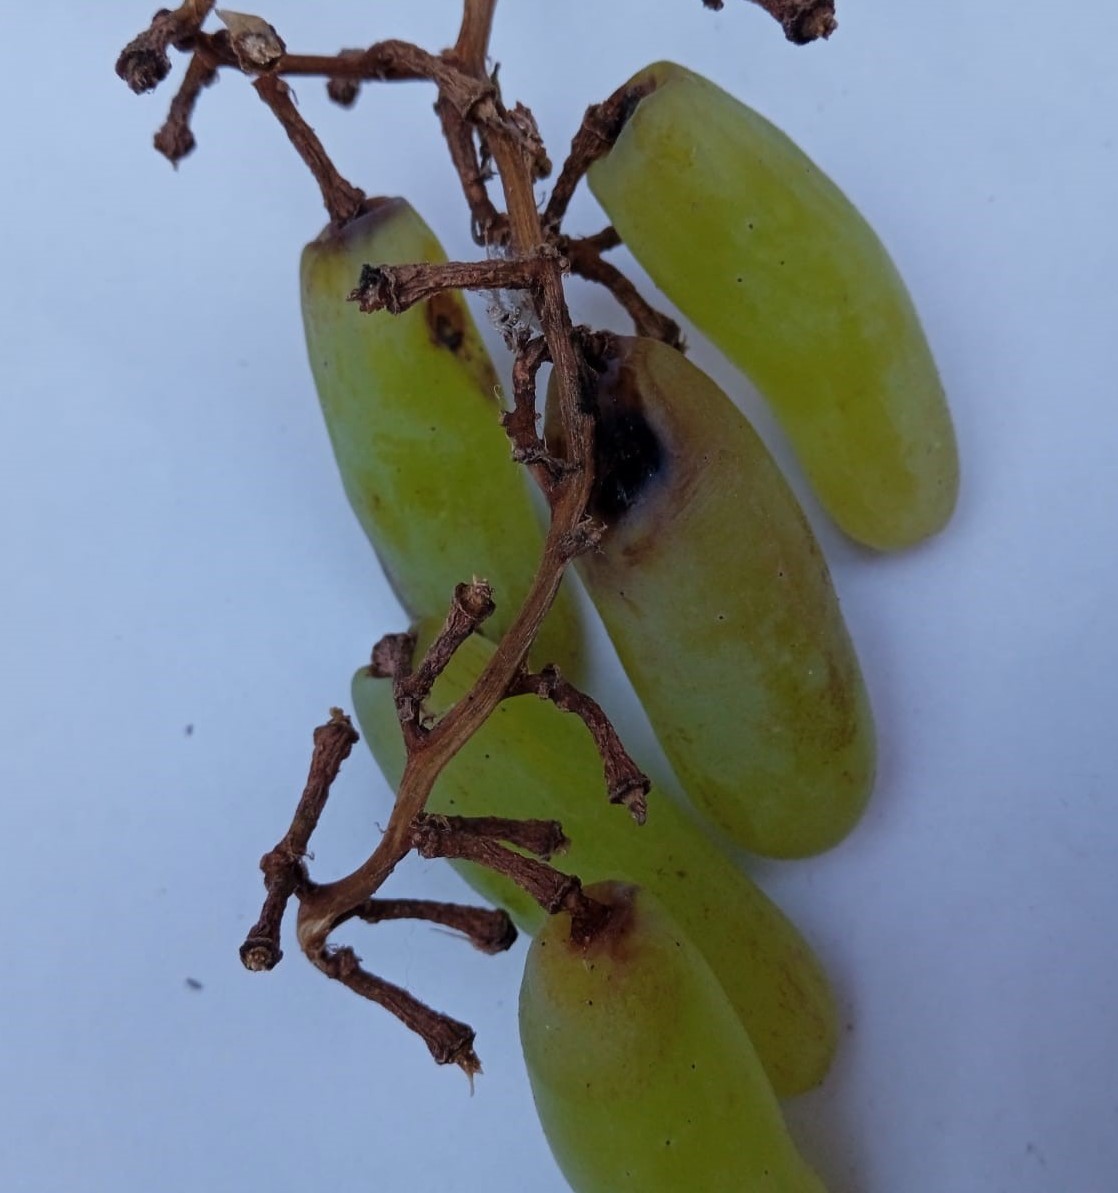
Fruit: grape
Condition: rotten